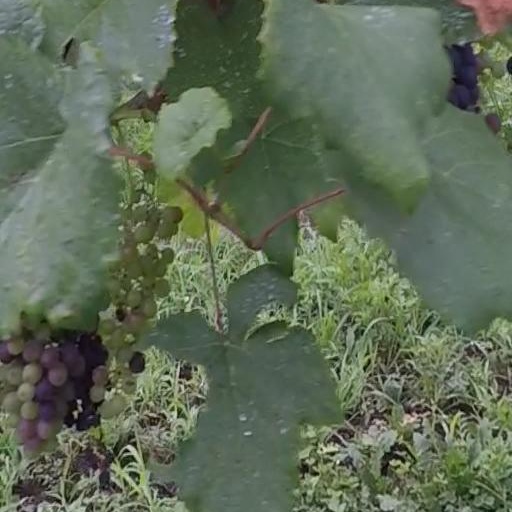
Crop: grape